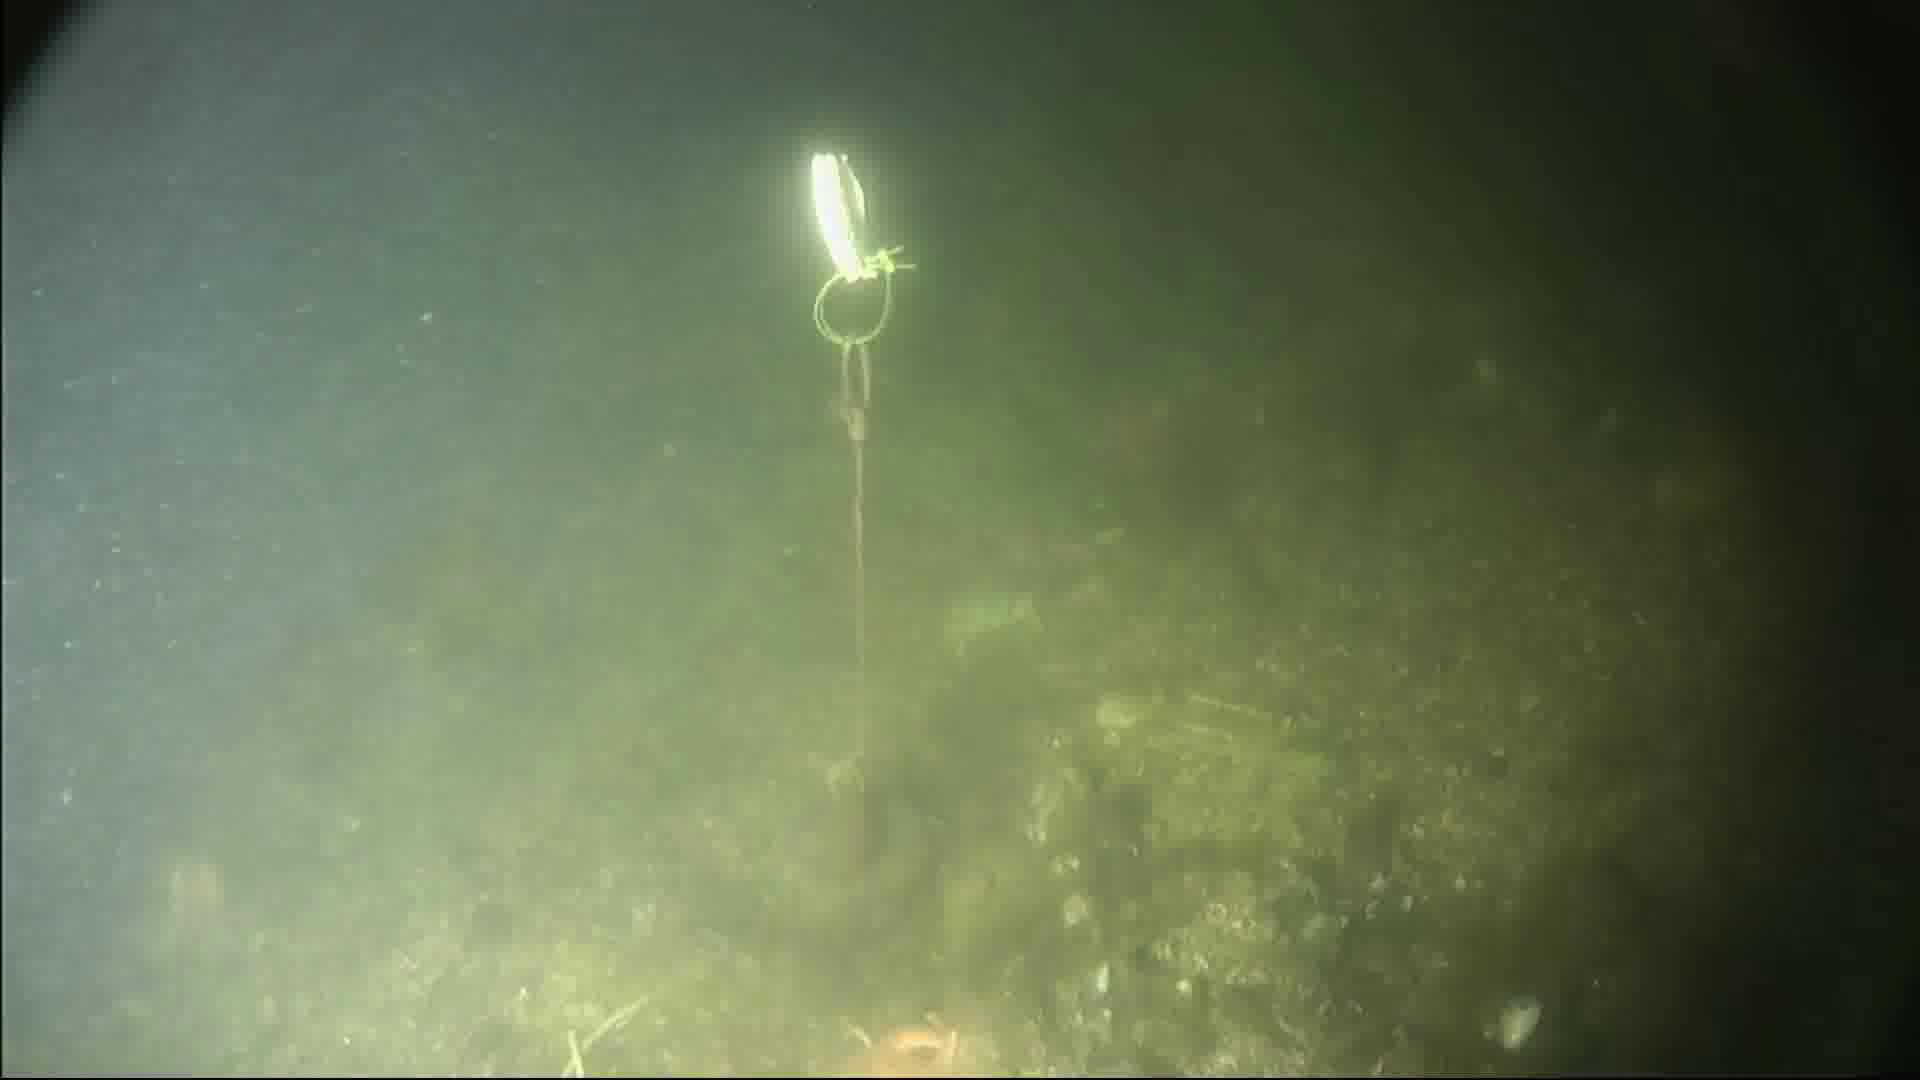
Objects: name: starfish
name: crab